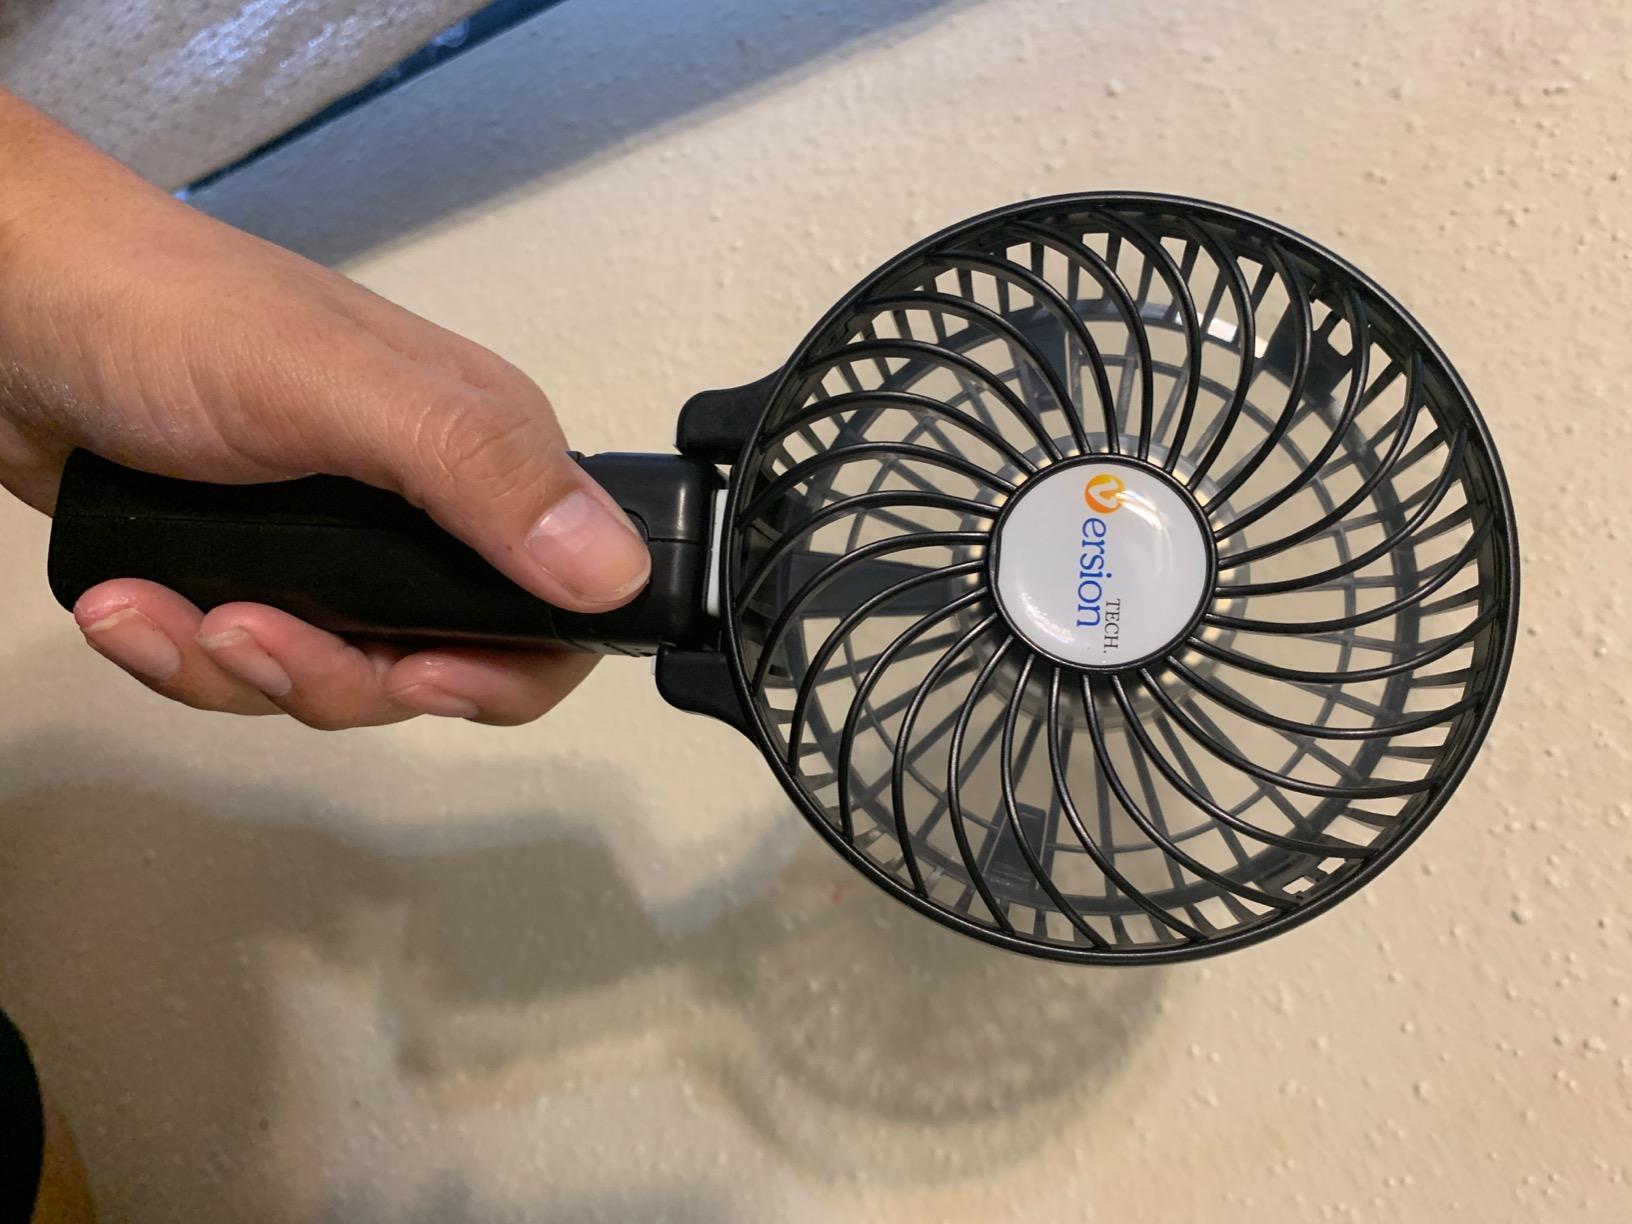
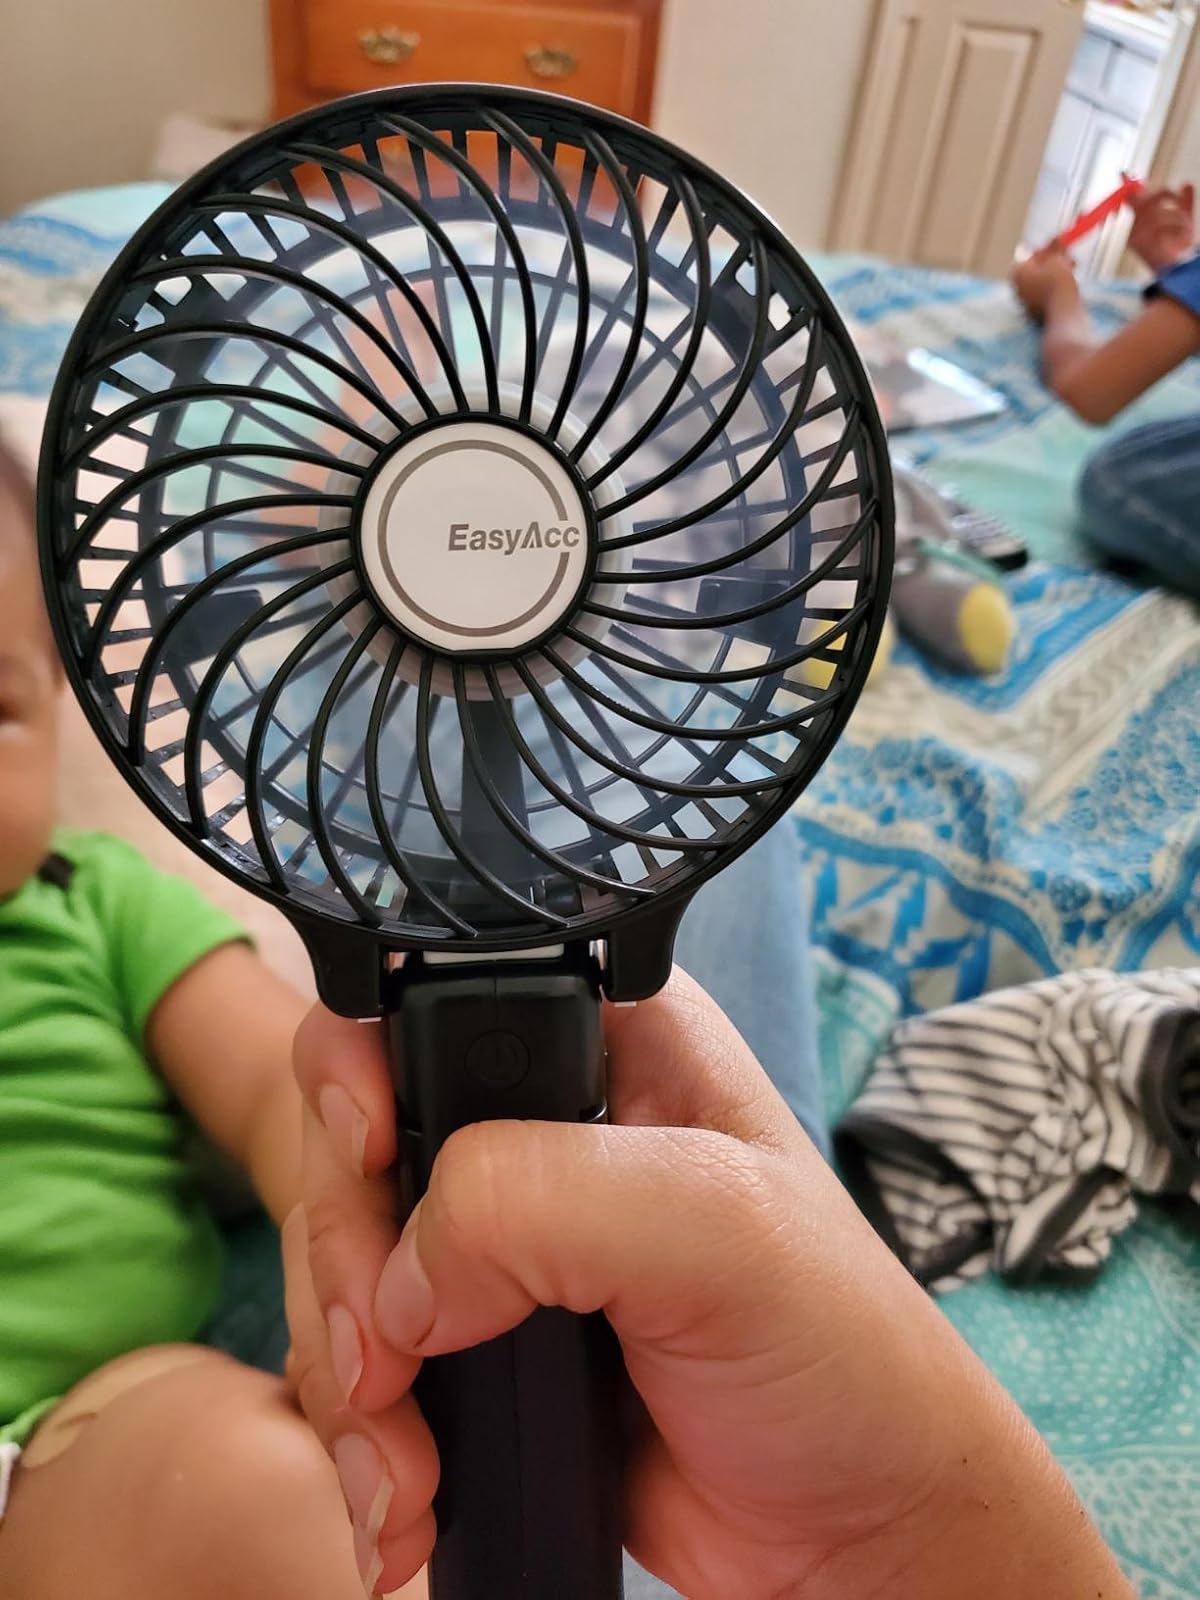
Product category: fan
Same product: no